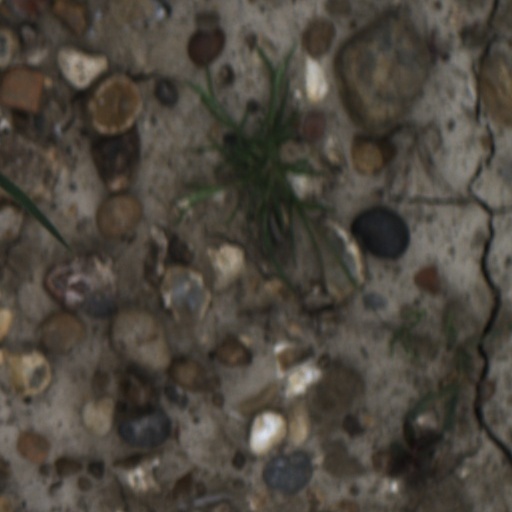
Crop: wheat